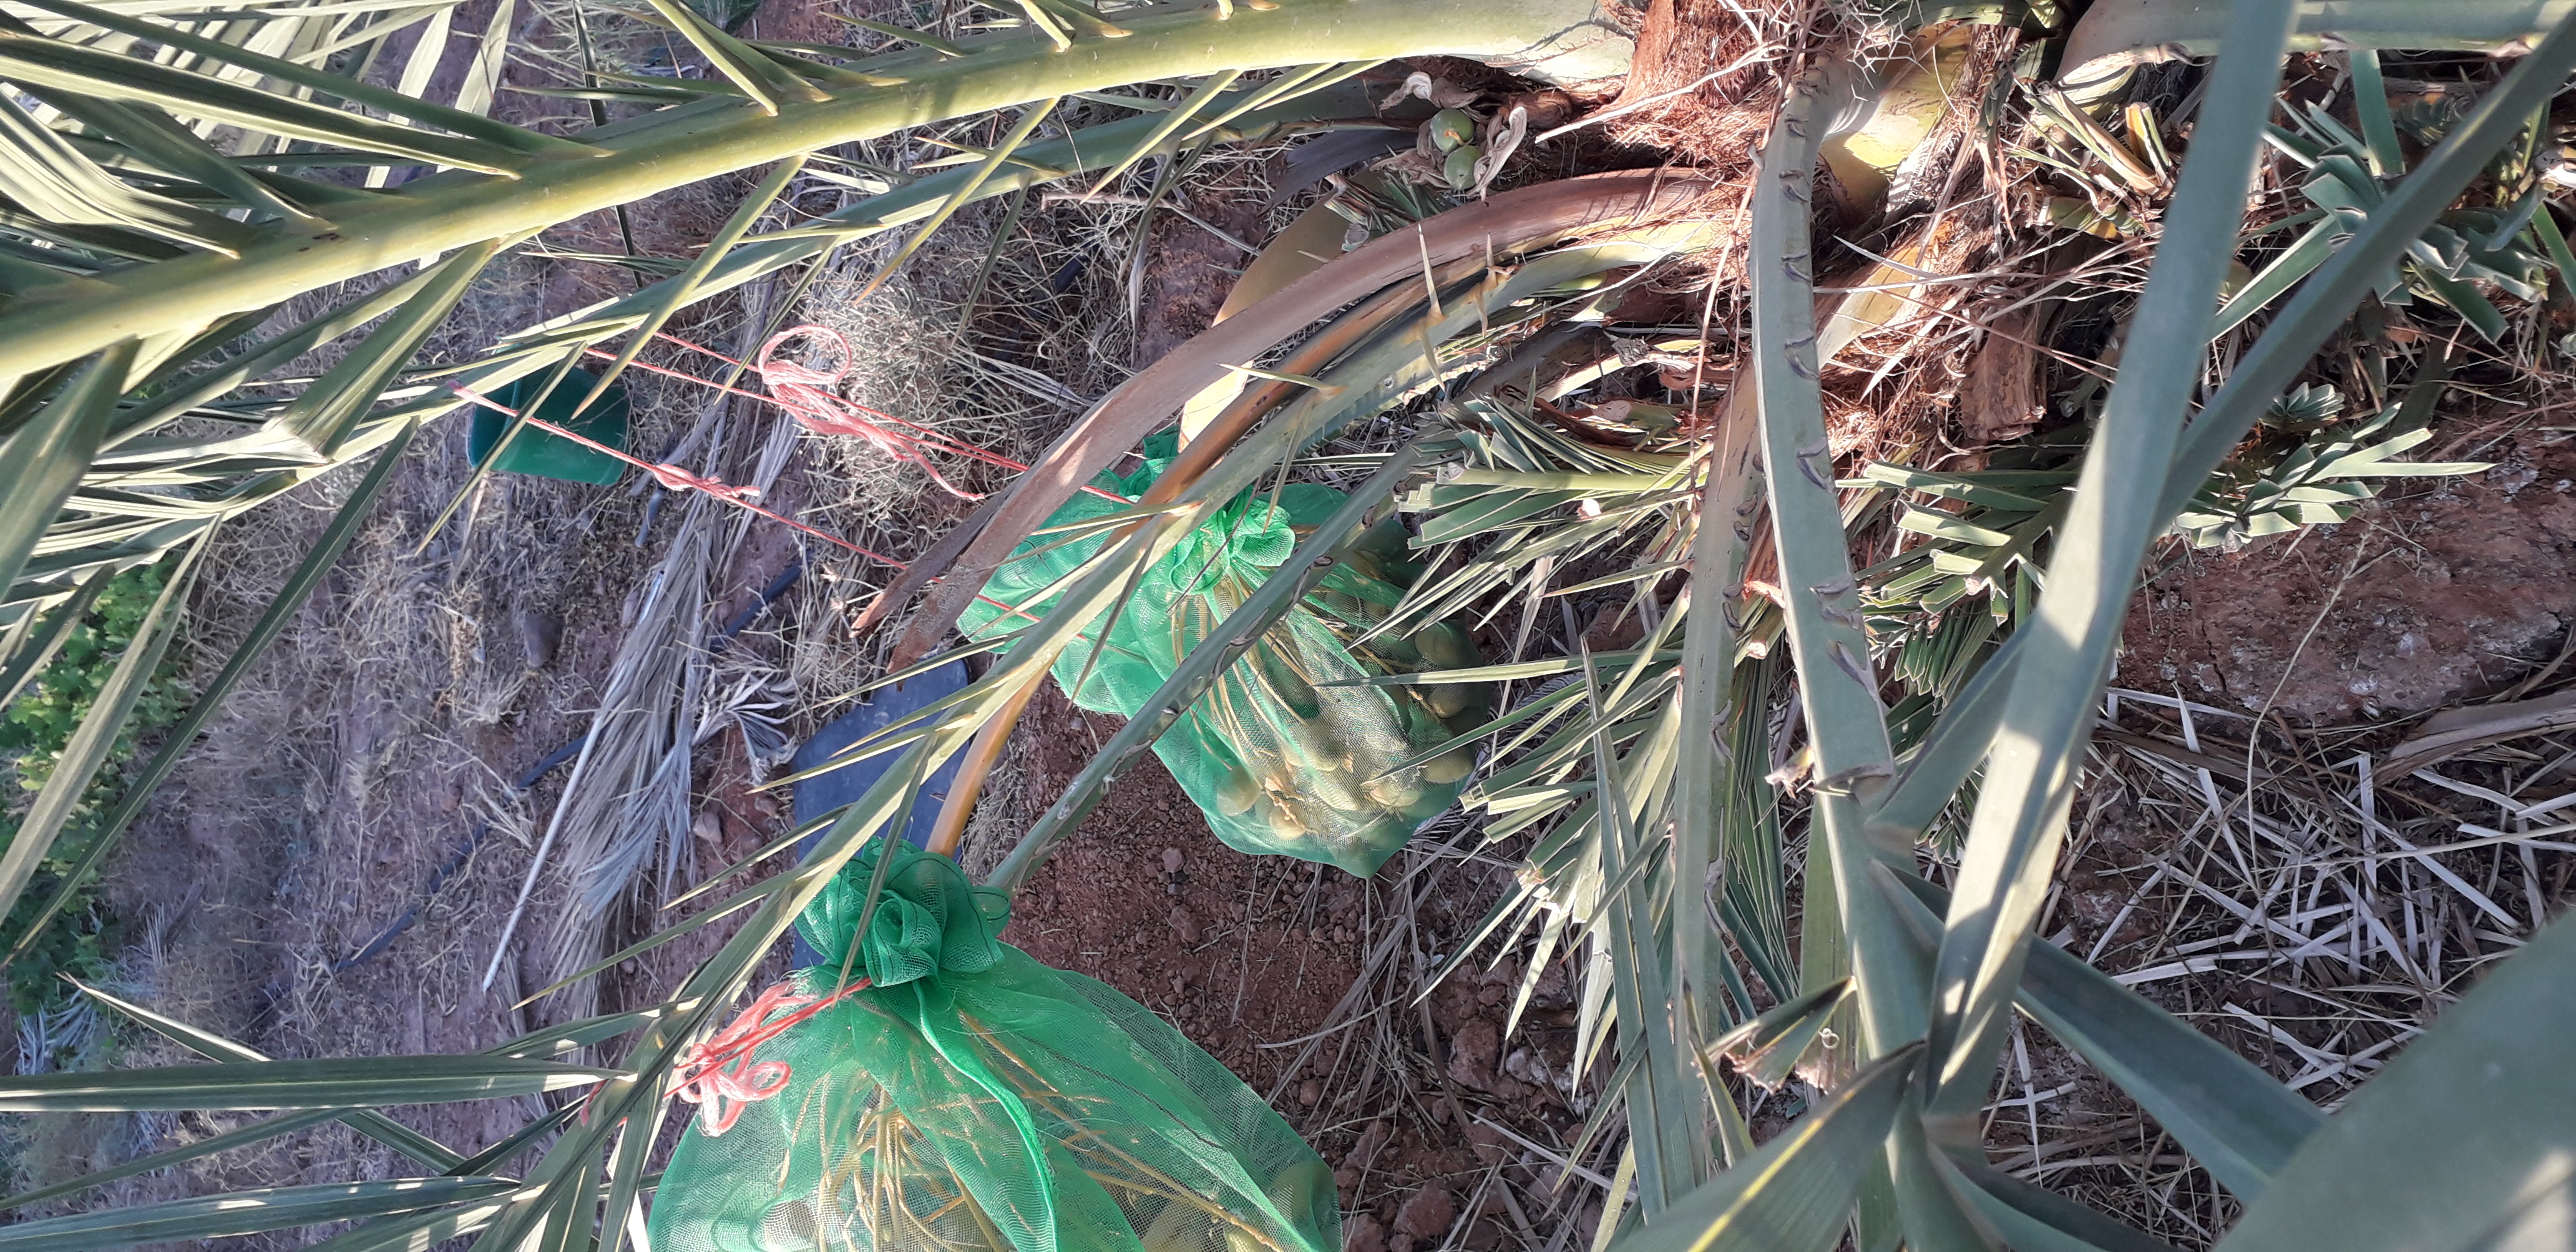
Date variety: Boumajhoul